Marcel Sieberg

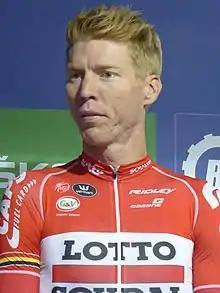
Sieberg at the 2016 Tour of Britain

Marcel Sieberg (born 30 April 1982) is a German former road racing cyclist, who rode professionally between 2005 and 2021 for six different teams. Since his retirement, Sieberg has worked as a directeur sportif for the squads and its , and and its development team, .